René of Chalon

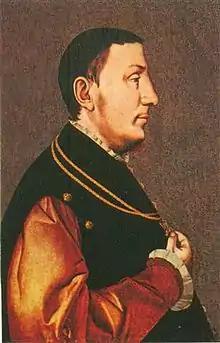
René of Chalon

René of Chalon (5 February 1519 – 15 July 1544), also known as Renatus of Chalon, was a Prince of Orange and stadtholder of Holland, Zeeland, Utrecht and Gelre.